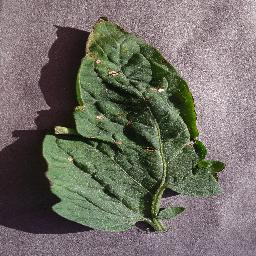
Label: Tomato___Target_Spot